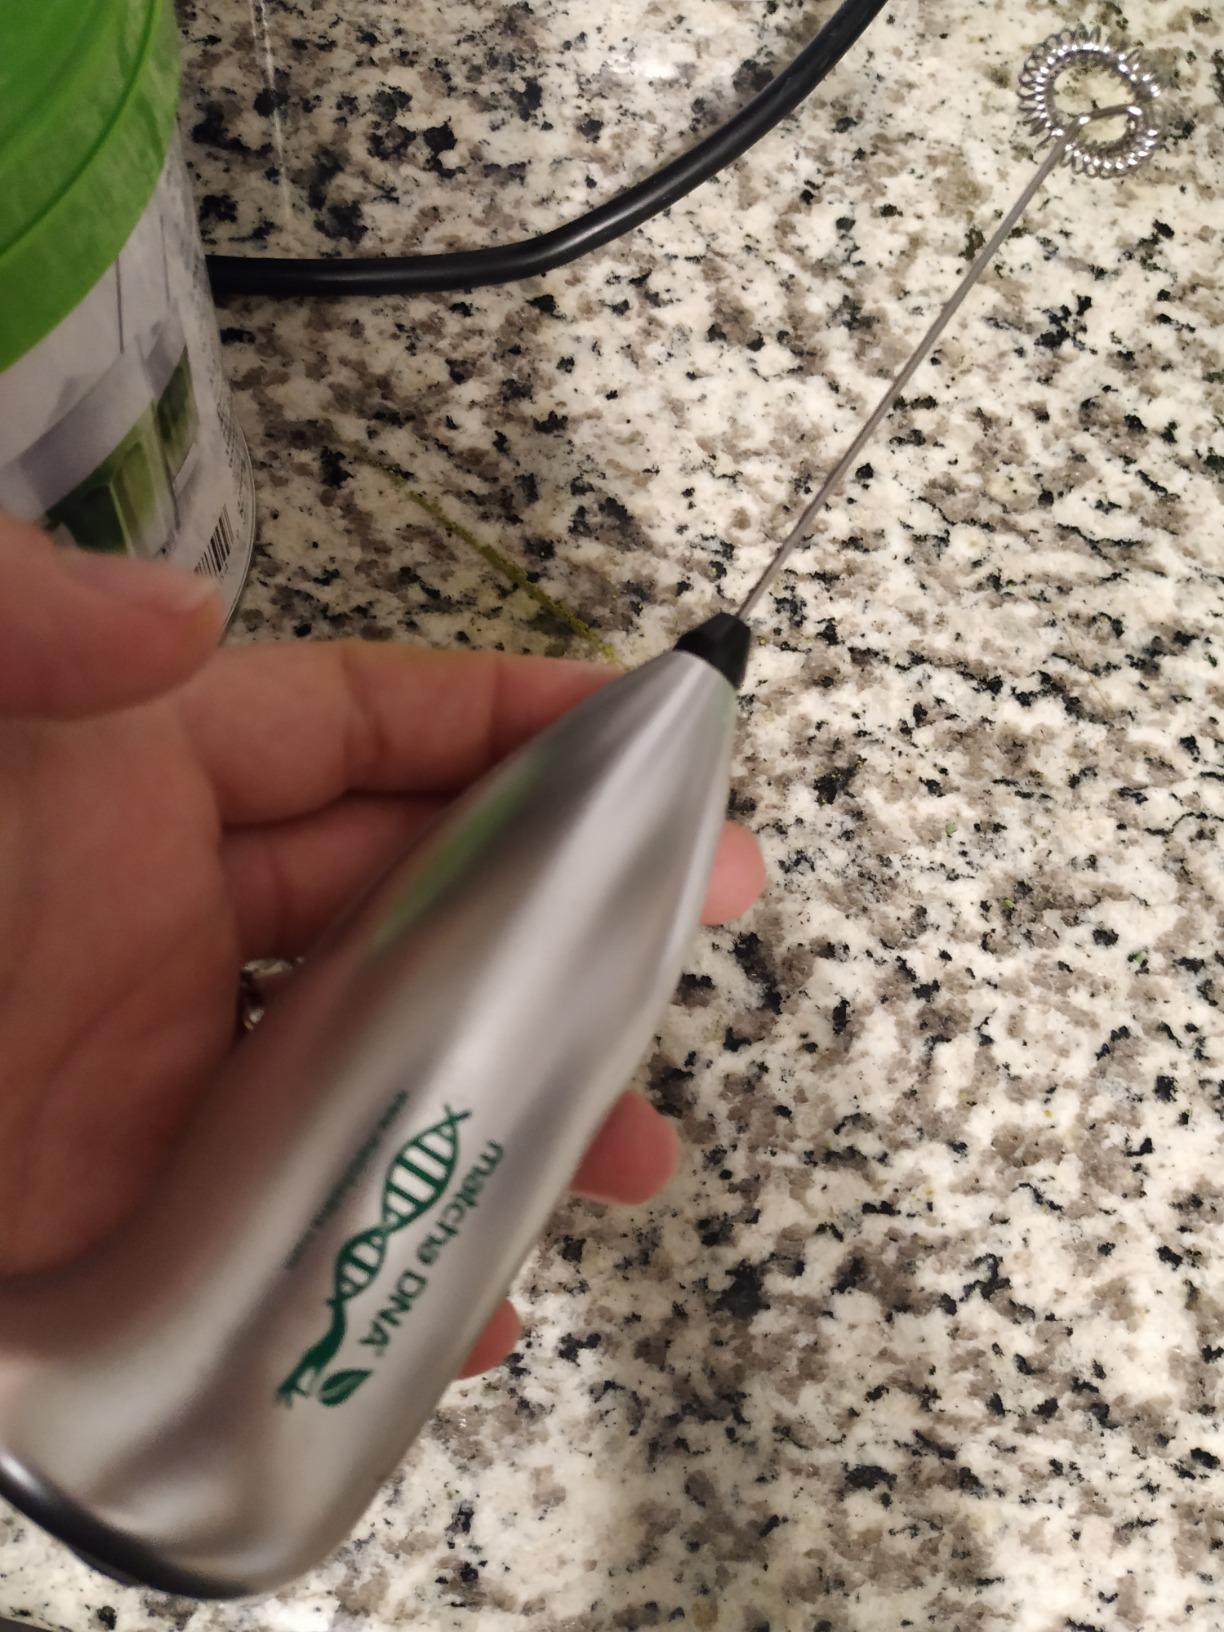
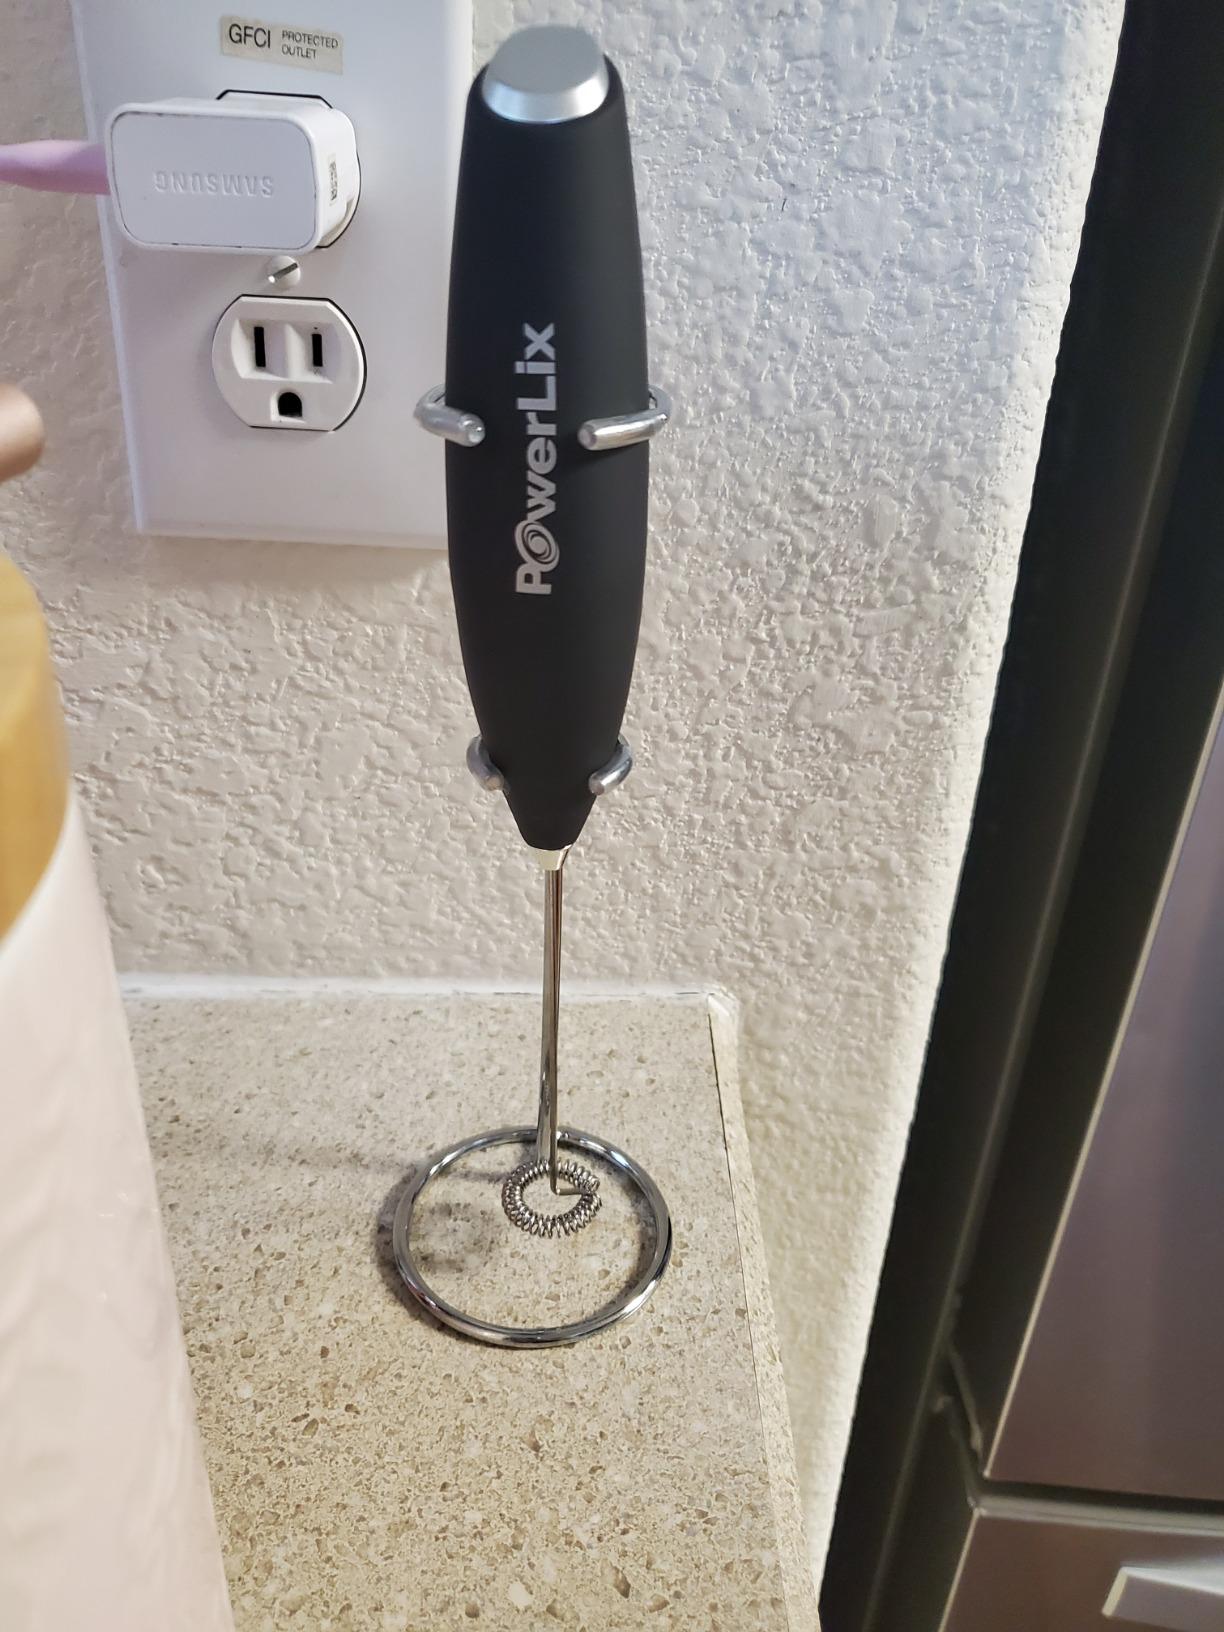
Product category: items_mixer
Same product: no